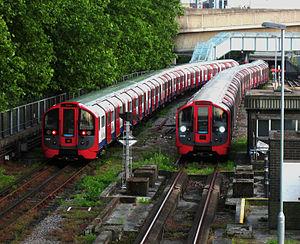
Le 2009 Stock est le type de rame utilisé sur la Victoria line du métro de Londres. Il y a 47 rames en circulation, mises en service entre 2009 et 2011.